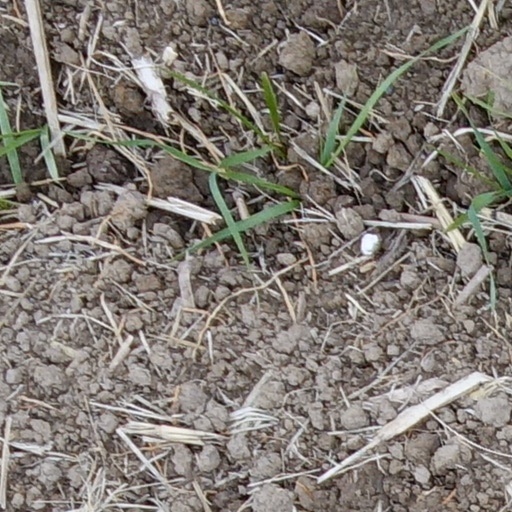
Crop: wheat